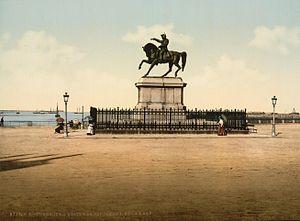
statue de Napoléon Ier, Cherbourg, France
Le monument à Napoléon, œuvre d'Armand Le Véel inaugurée en 1858, est un monument commémoratif de la Manche, situé place Napoléon, à Cherbourg-Octeville.